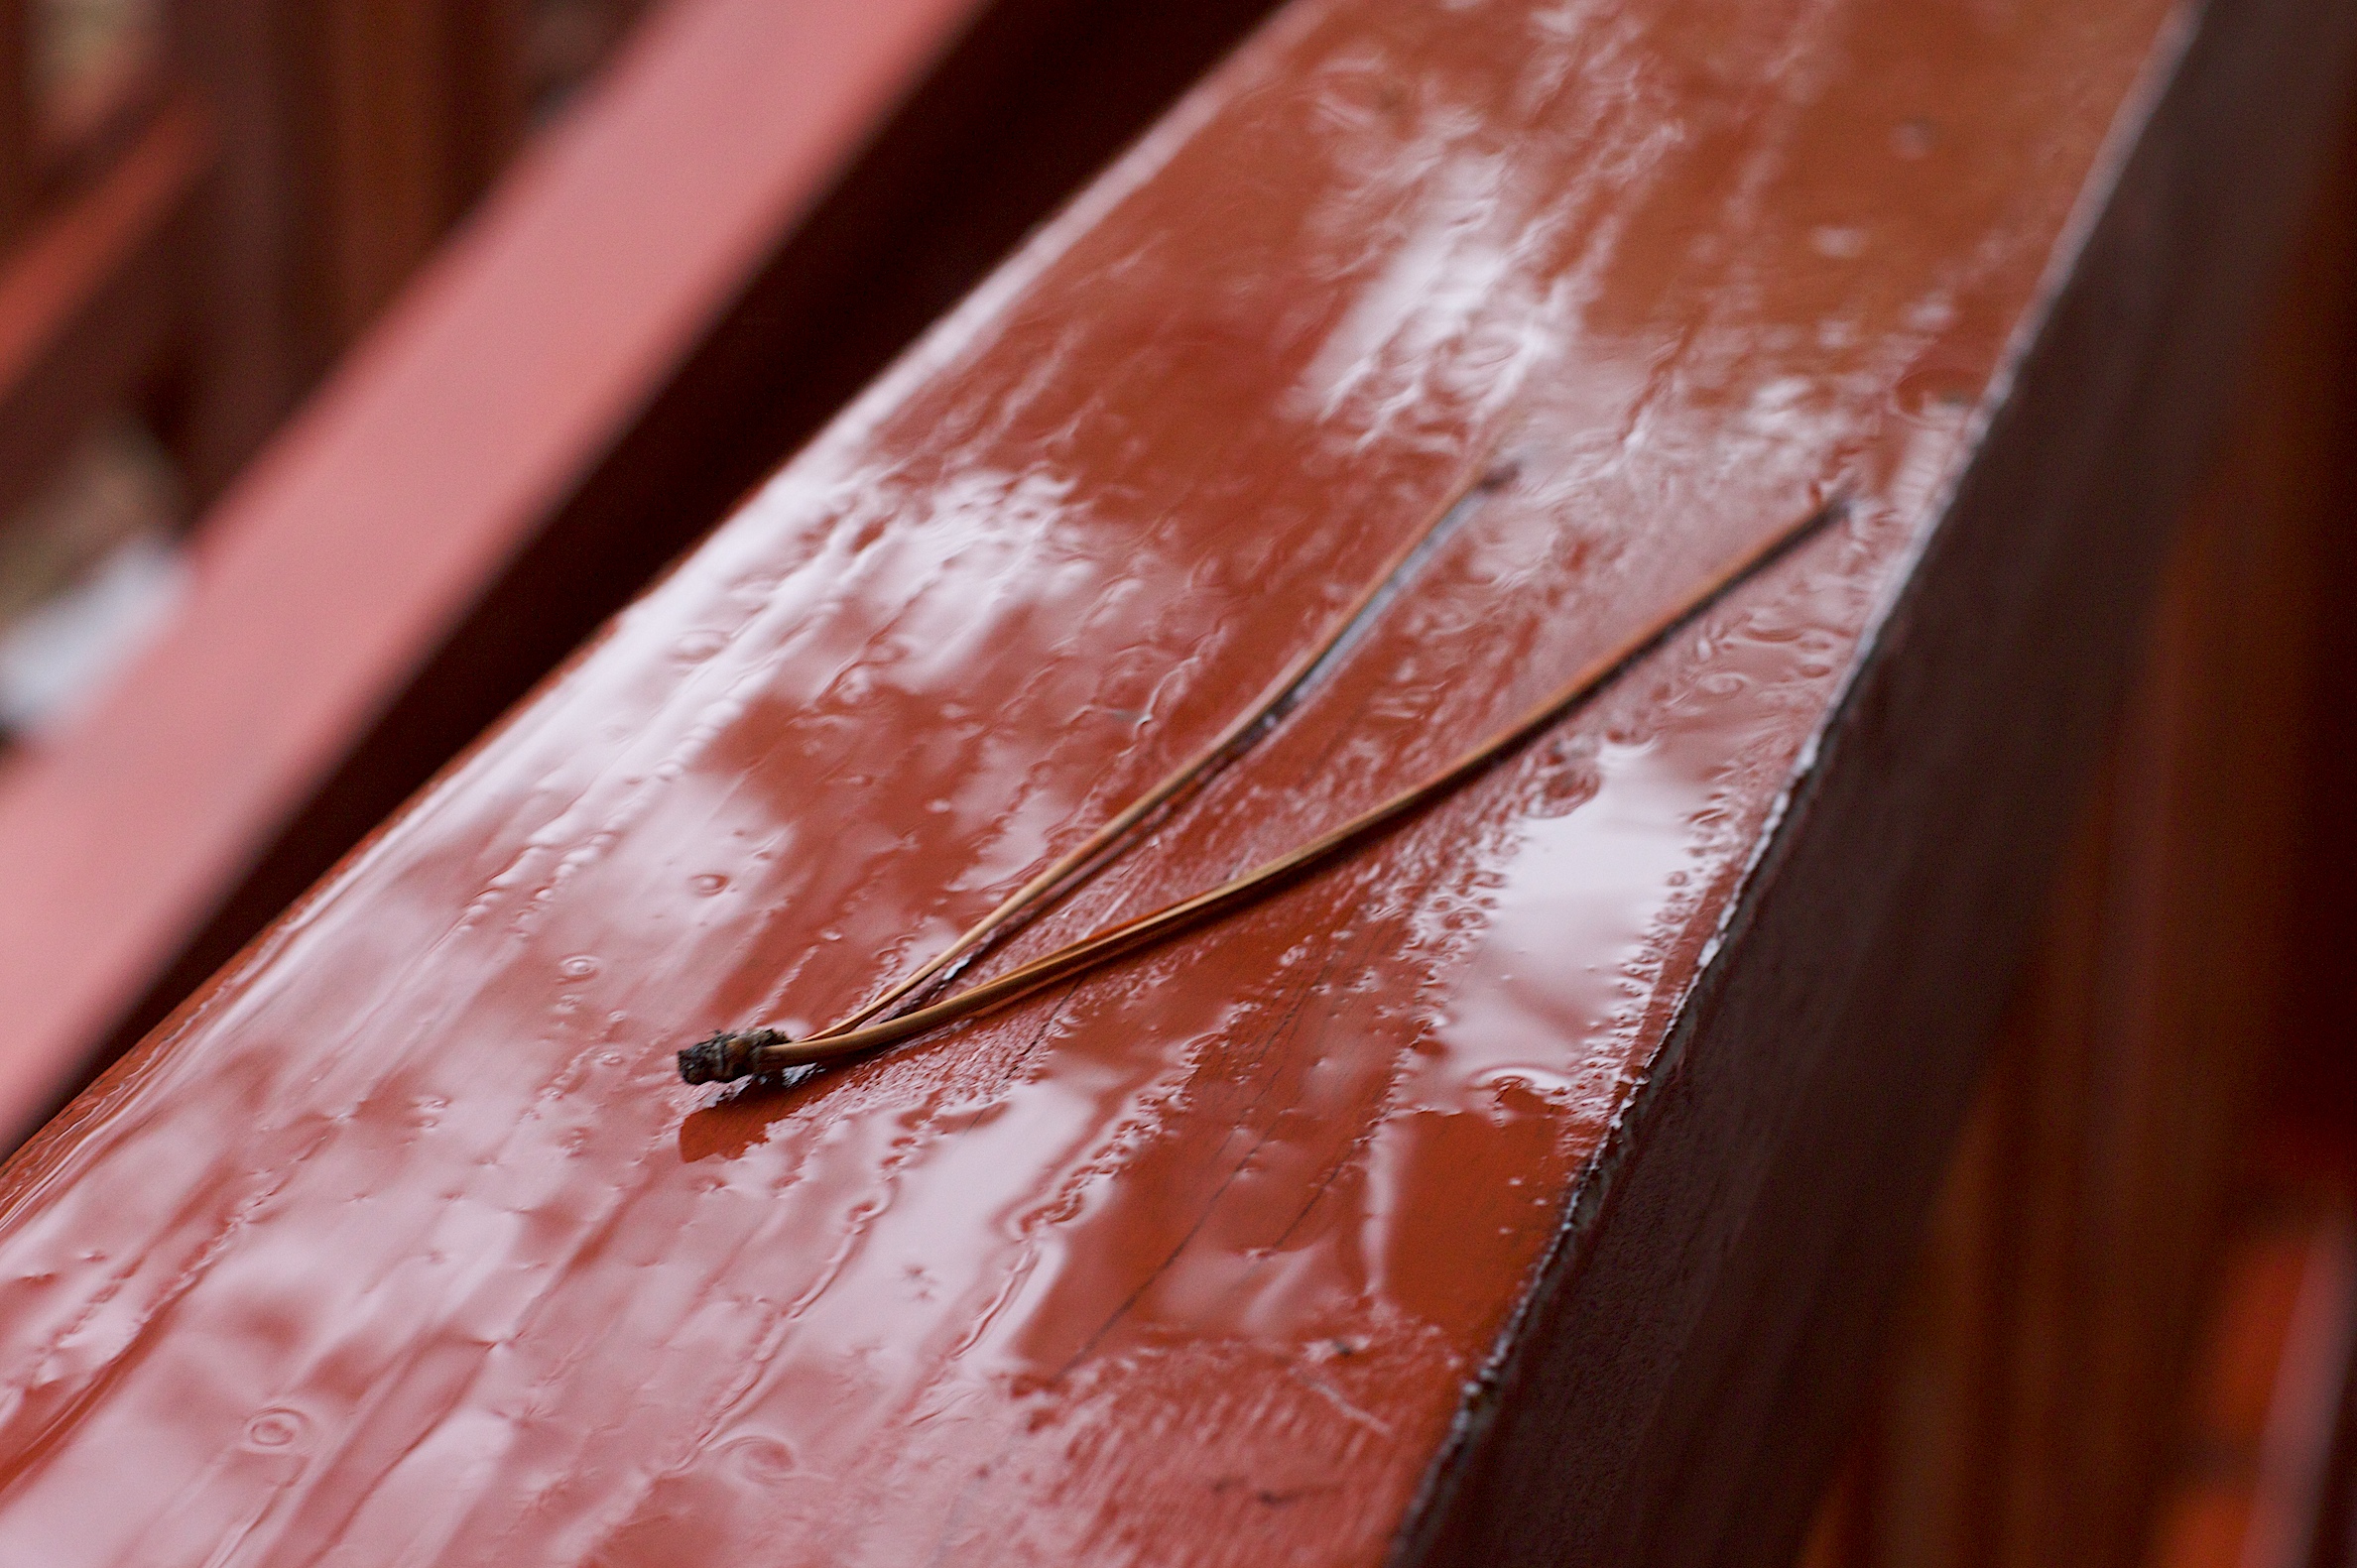
wood, floor, glass, red, color, material, close up, carving, macro photography